Aldie Mill Historic District

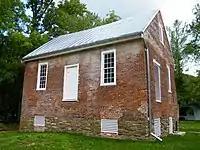
County Mill

The main portion of the brick mill building is two stories, with two loft levels under the roof. It is flanked by a one-story section on the east and a two-story portion to the west.